2023 Chhattisgarh Legislative Assembly election

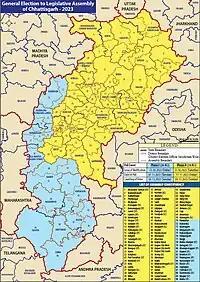
Phases of the Chhattisgarh Legislative Assembly election

The Indian National Congress (INC) campaigned slogan using "Fir se Congress layenge" (will bring congress again). The party's manifesto promised to continue and expand its existing welfare schemes, such as the Rajiv Gandhi Kisan Nyay Yojana (RGKNY), which provides financial assistance to farmers, and the Narva, Garva, Ghurva, Badi Yojana, which is a rural development program.